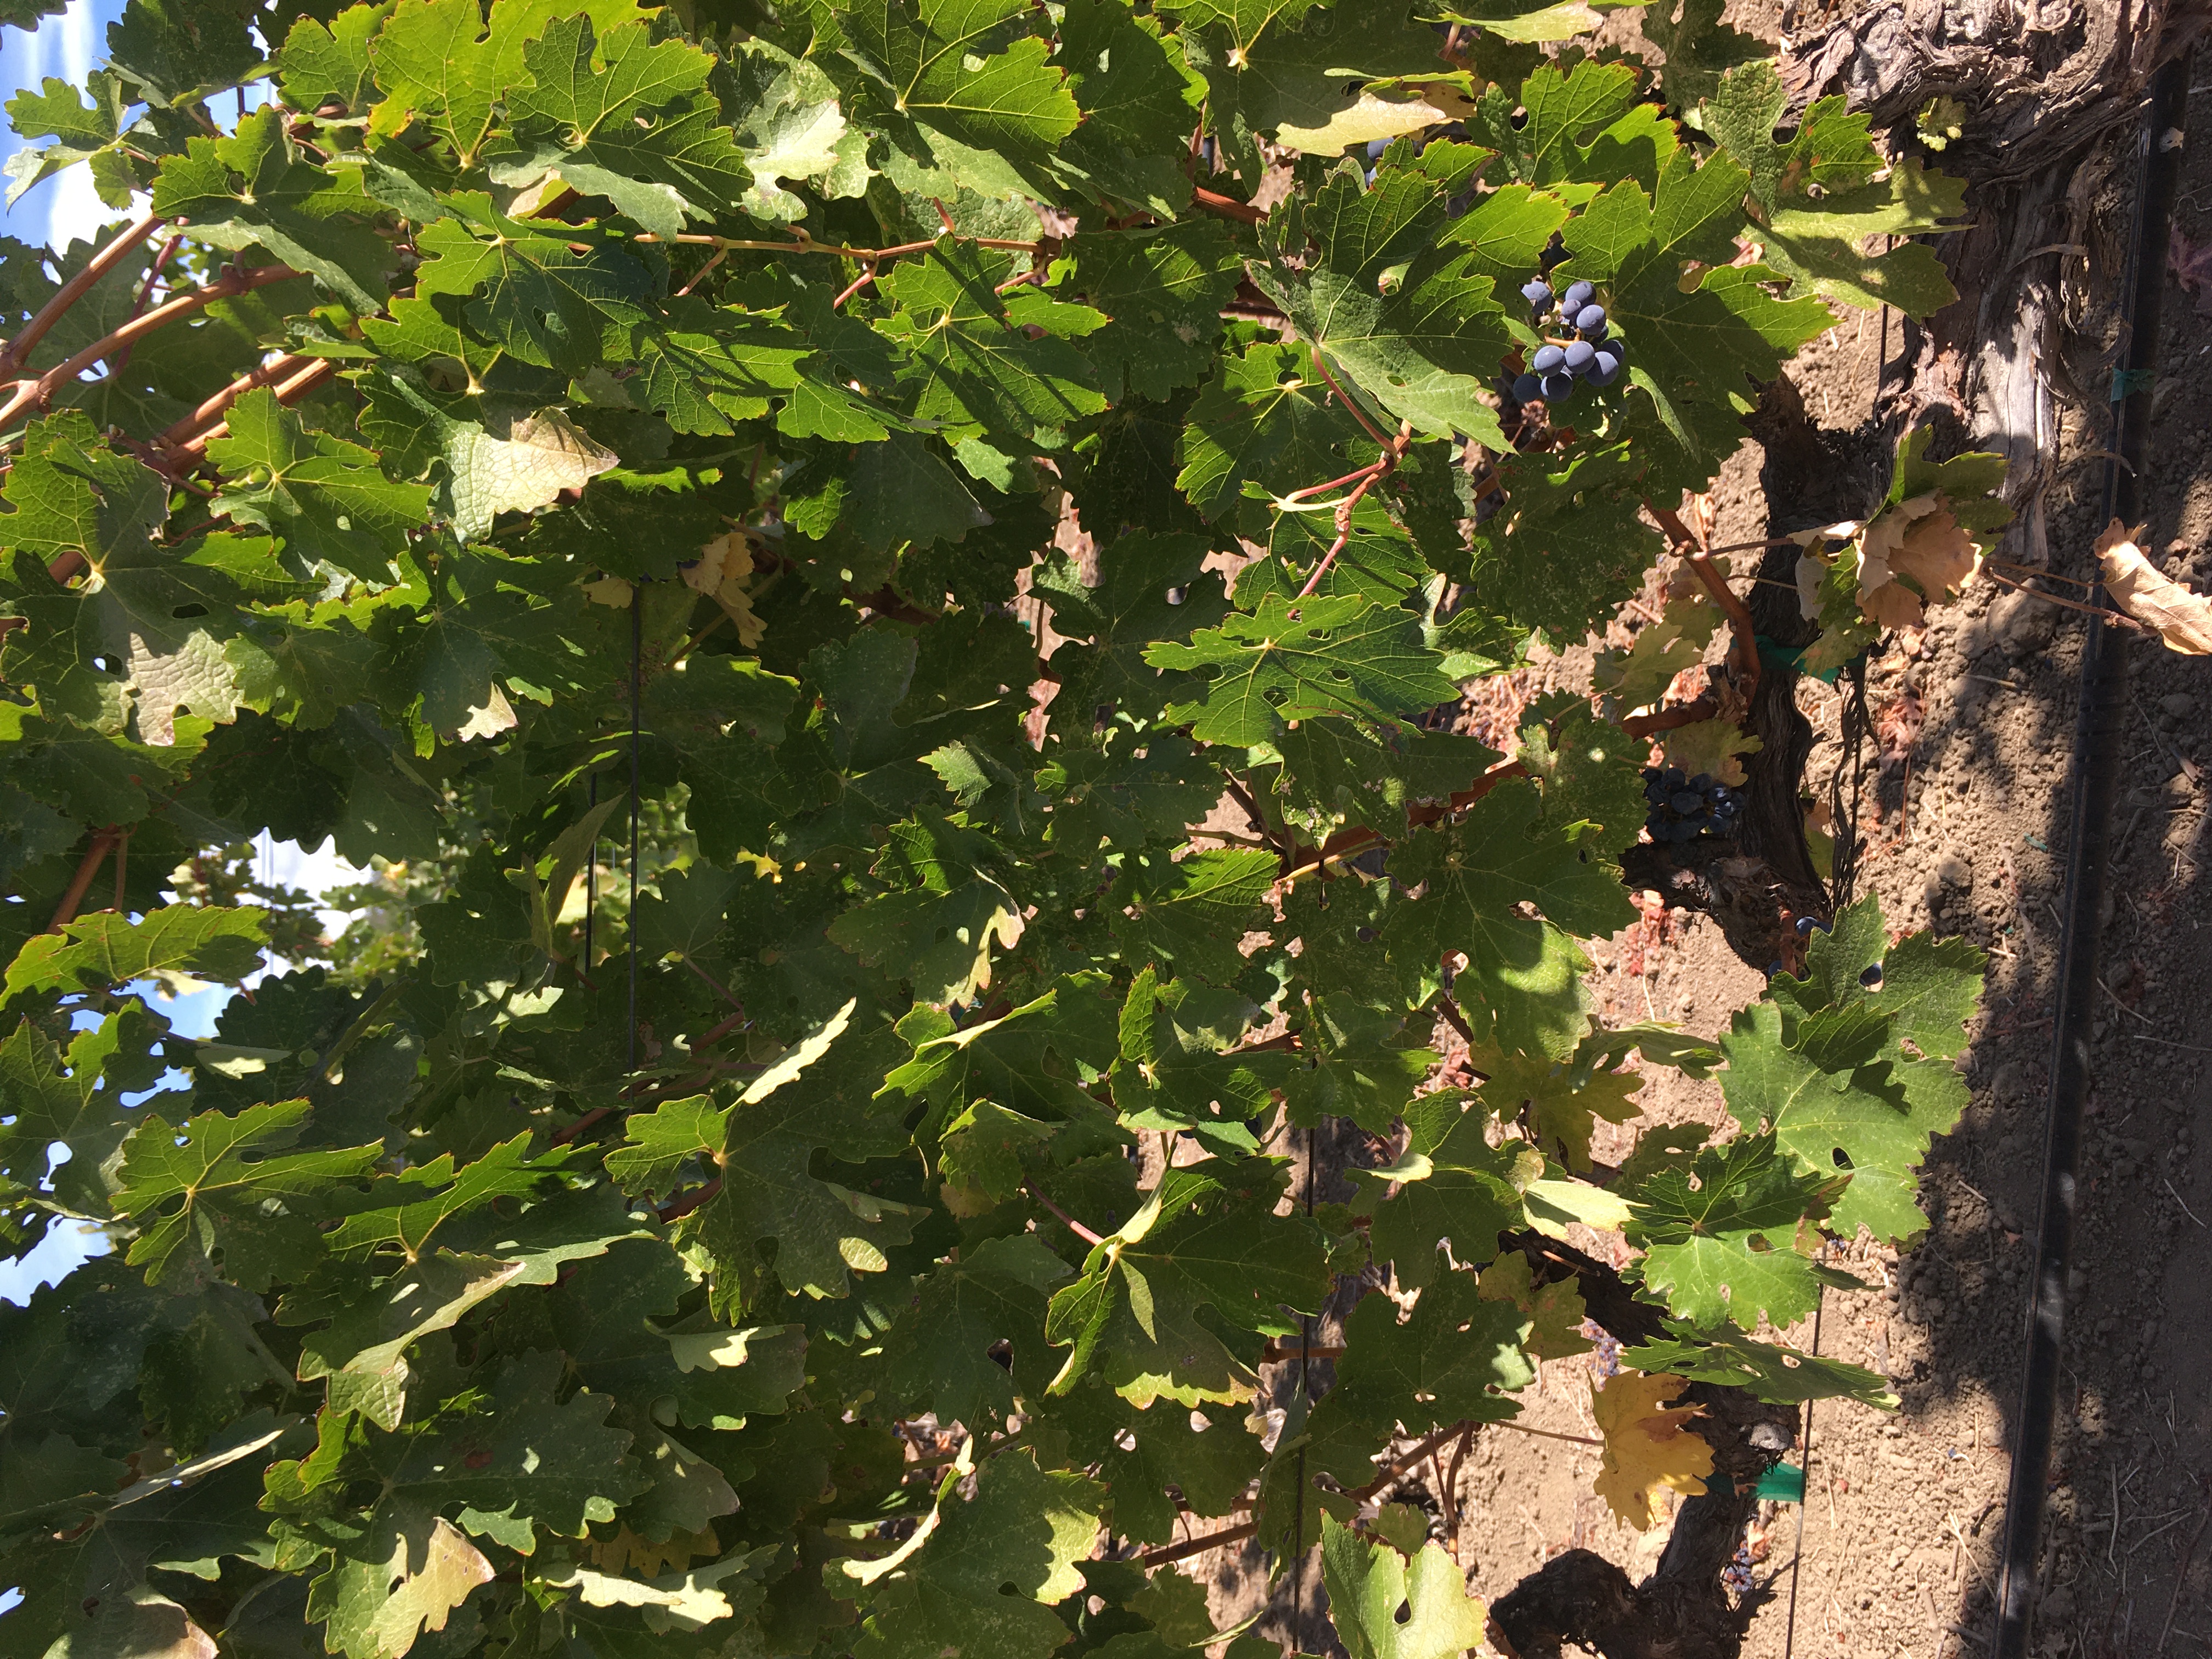
Label: No Virus